Cnidian Treasury

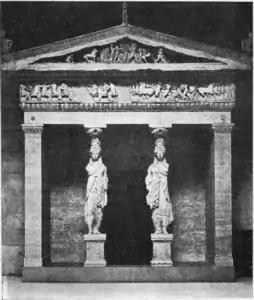
Cnidian Treasury

Cnidus was represented at the Sanctuary of Apollo in Delphi by the Treasury of the Cnidians of the late Archaic period and by a late Classical period building, called "Lesche", a kind of club for social gatherings.